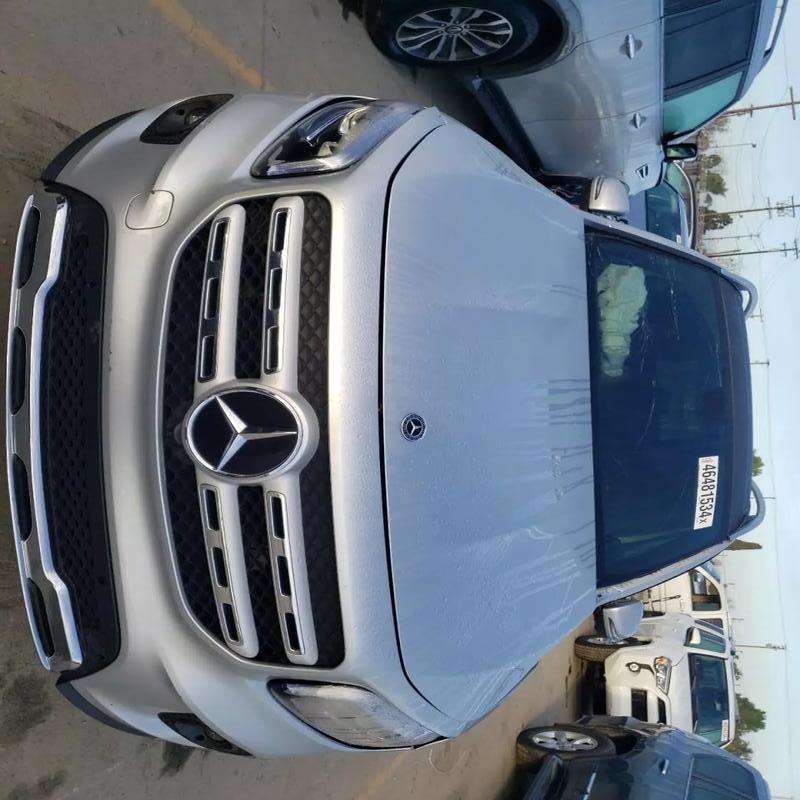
Aucun dommage détecté.
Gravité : aucun